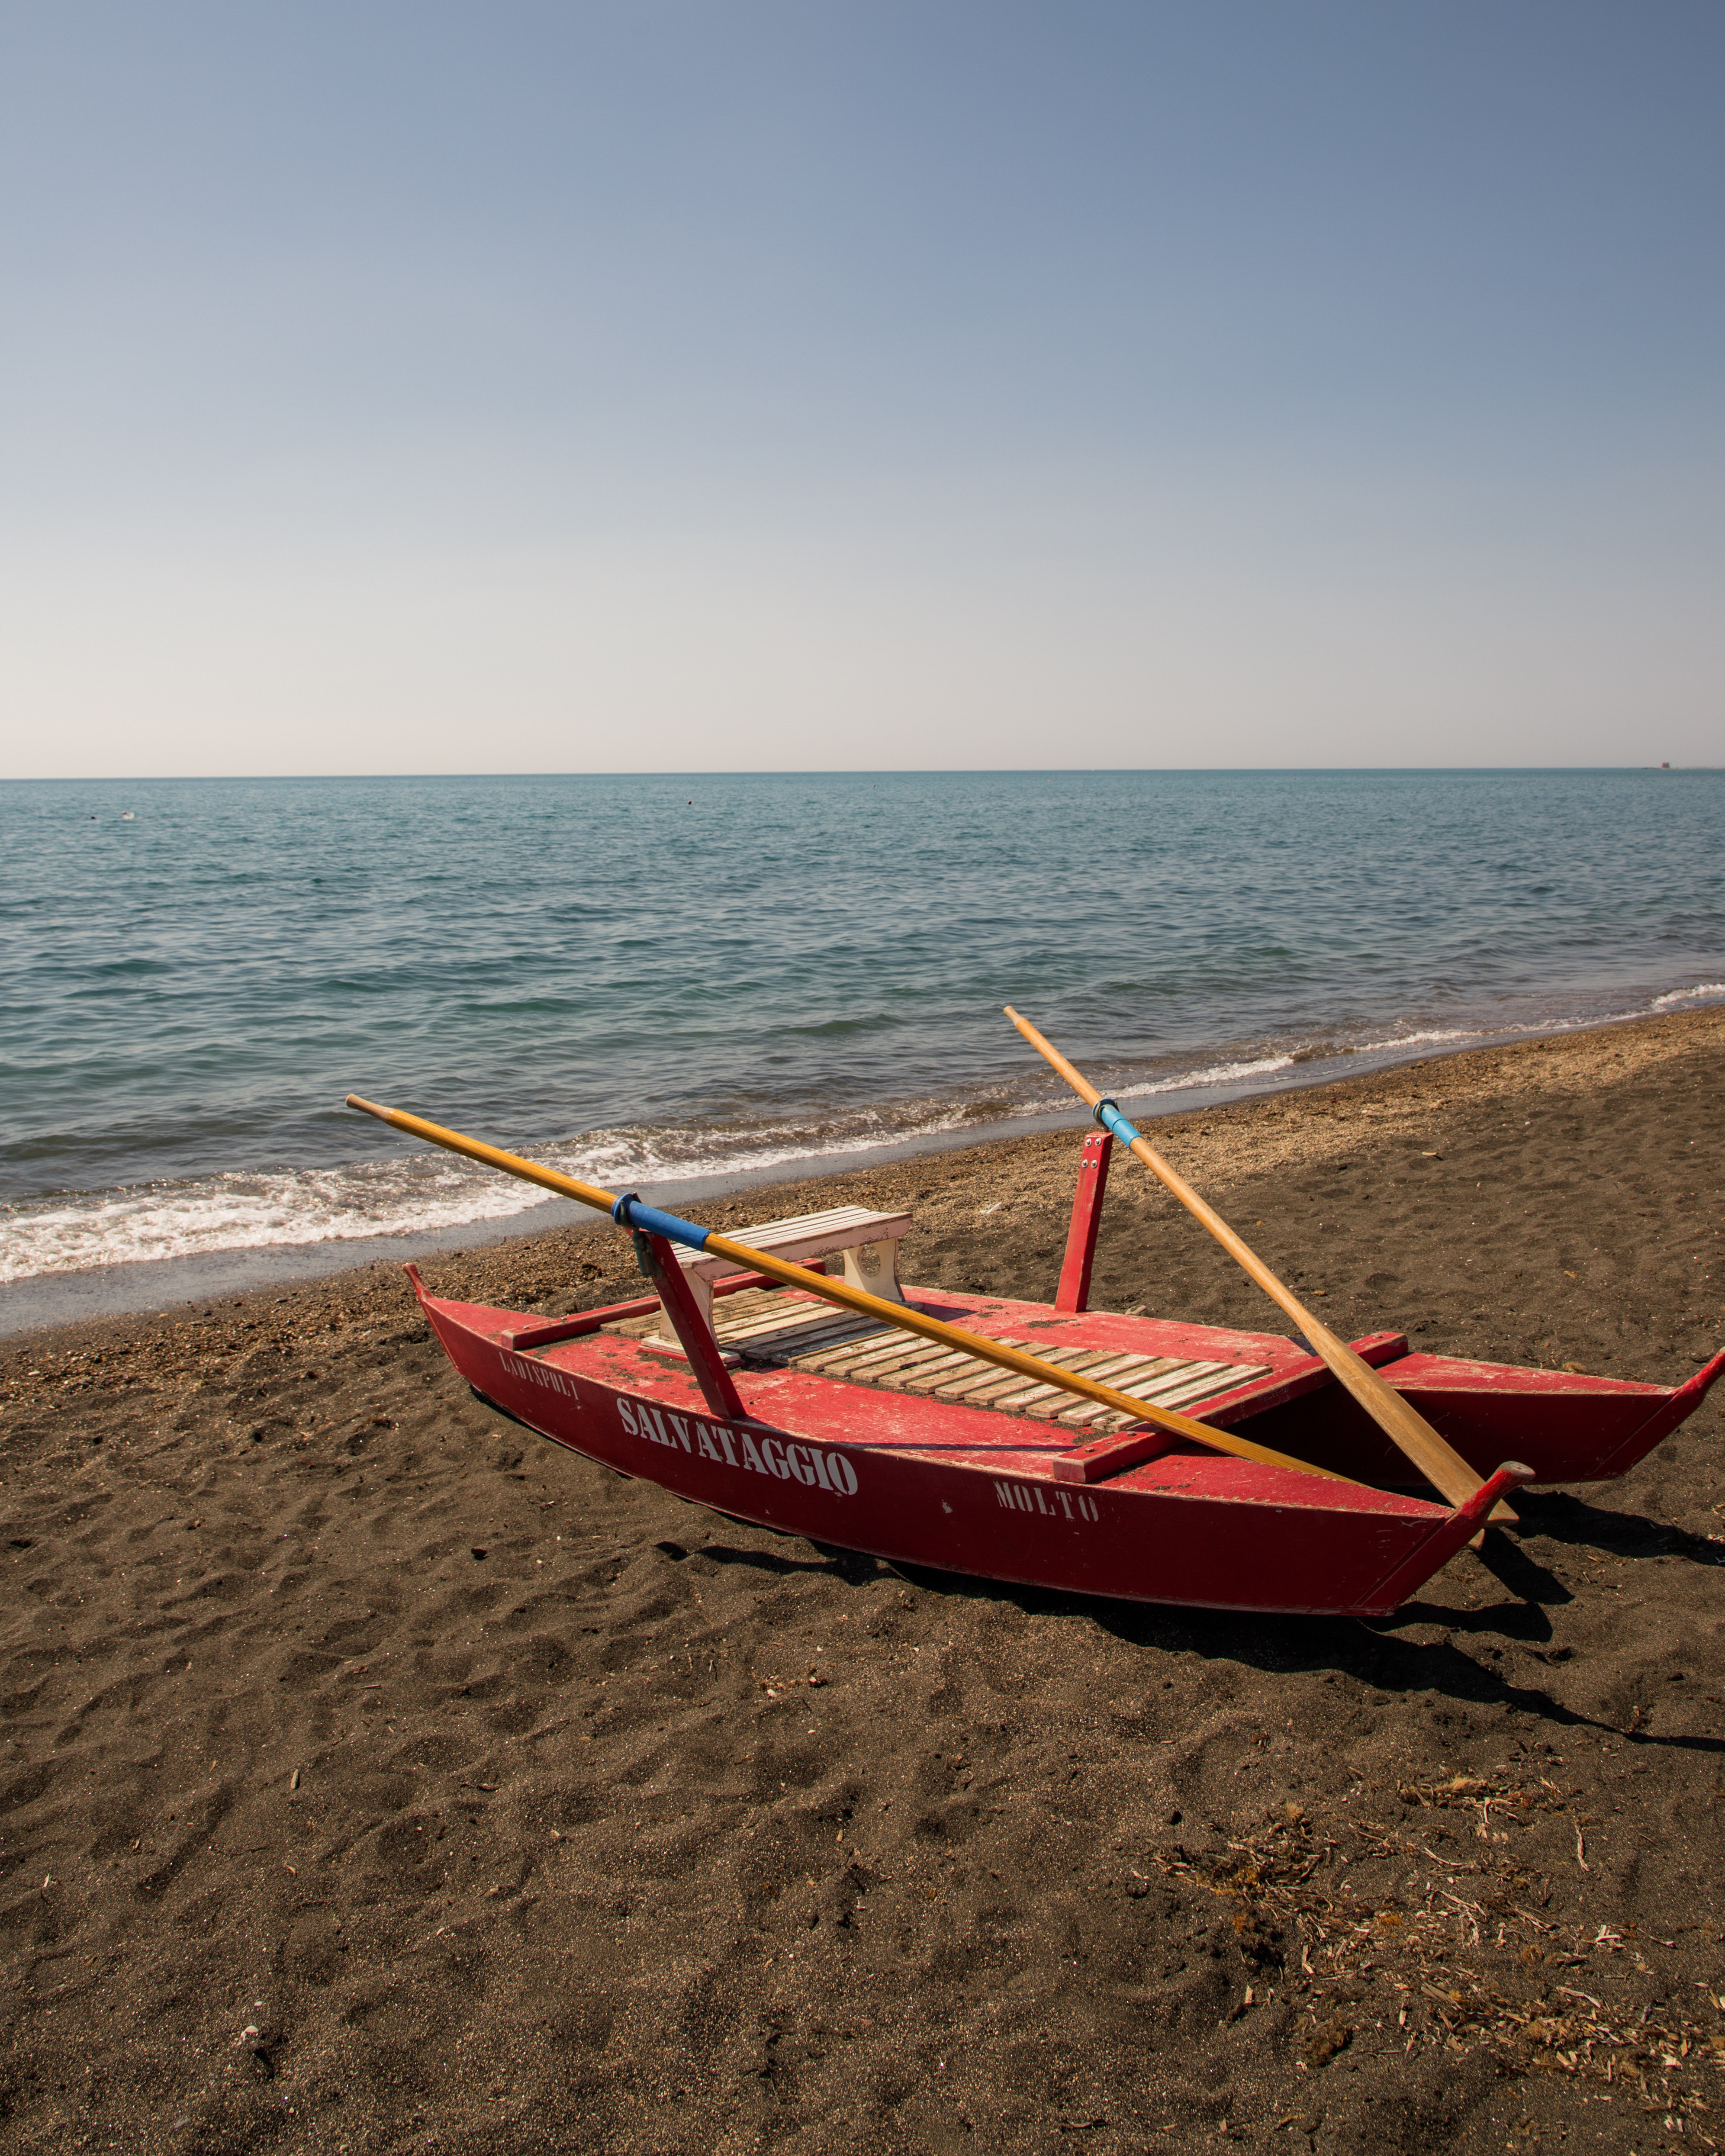
boat, water, sky, watercraft, boats and boating equipment and supplies, vehicle, wood, beach, horizon, leisure, landscape, wind, recreation, wind wave, lake, skiff, water transportation, watercraft rowing, outdoor furniture, tropics, ocean, canoe, coast, sand, wave, boating, rock, soil